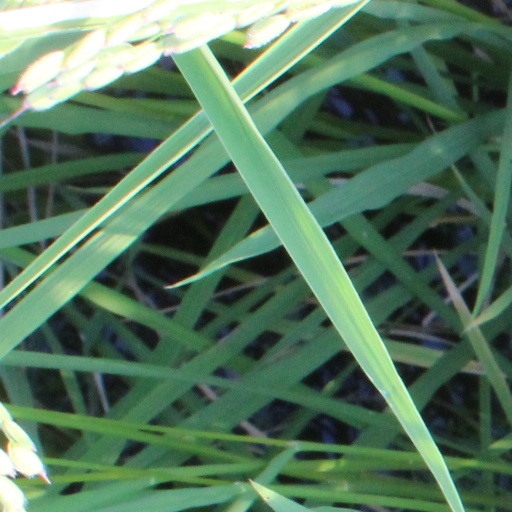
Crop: rice